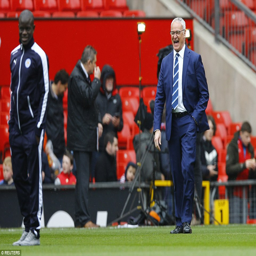
coach on the pitch before the game he was sacked last summer after managing country